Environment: real
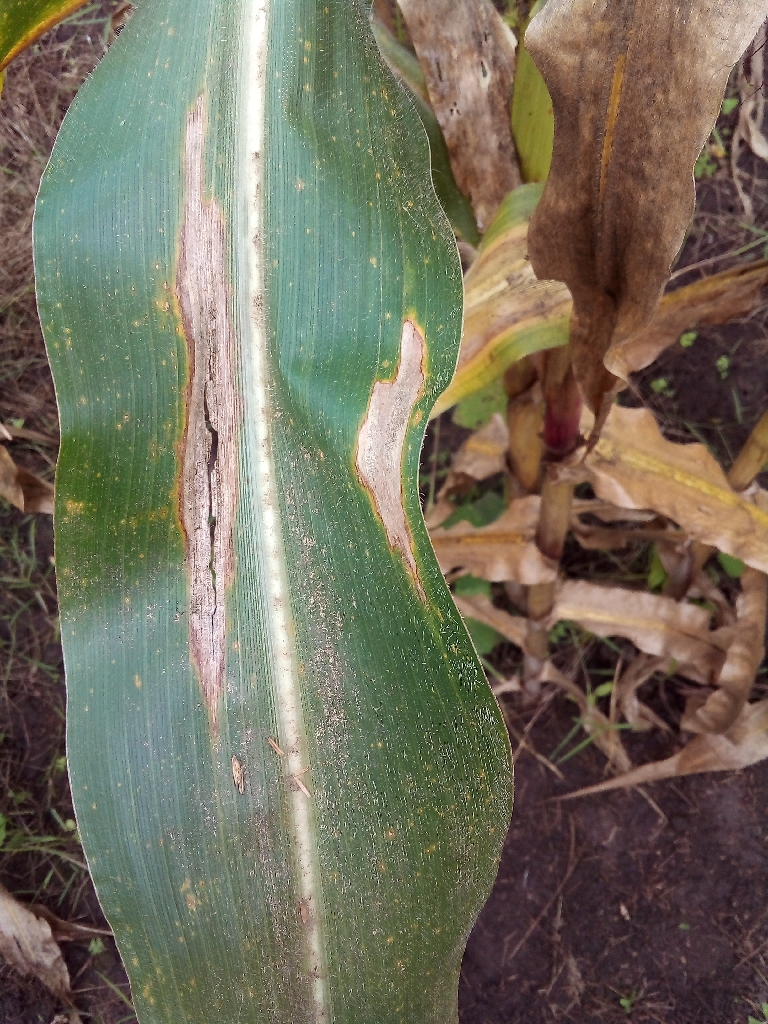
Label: northern_corn_leaf_blight